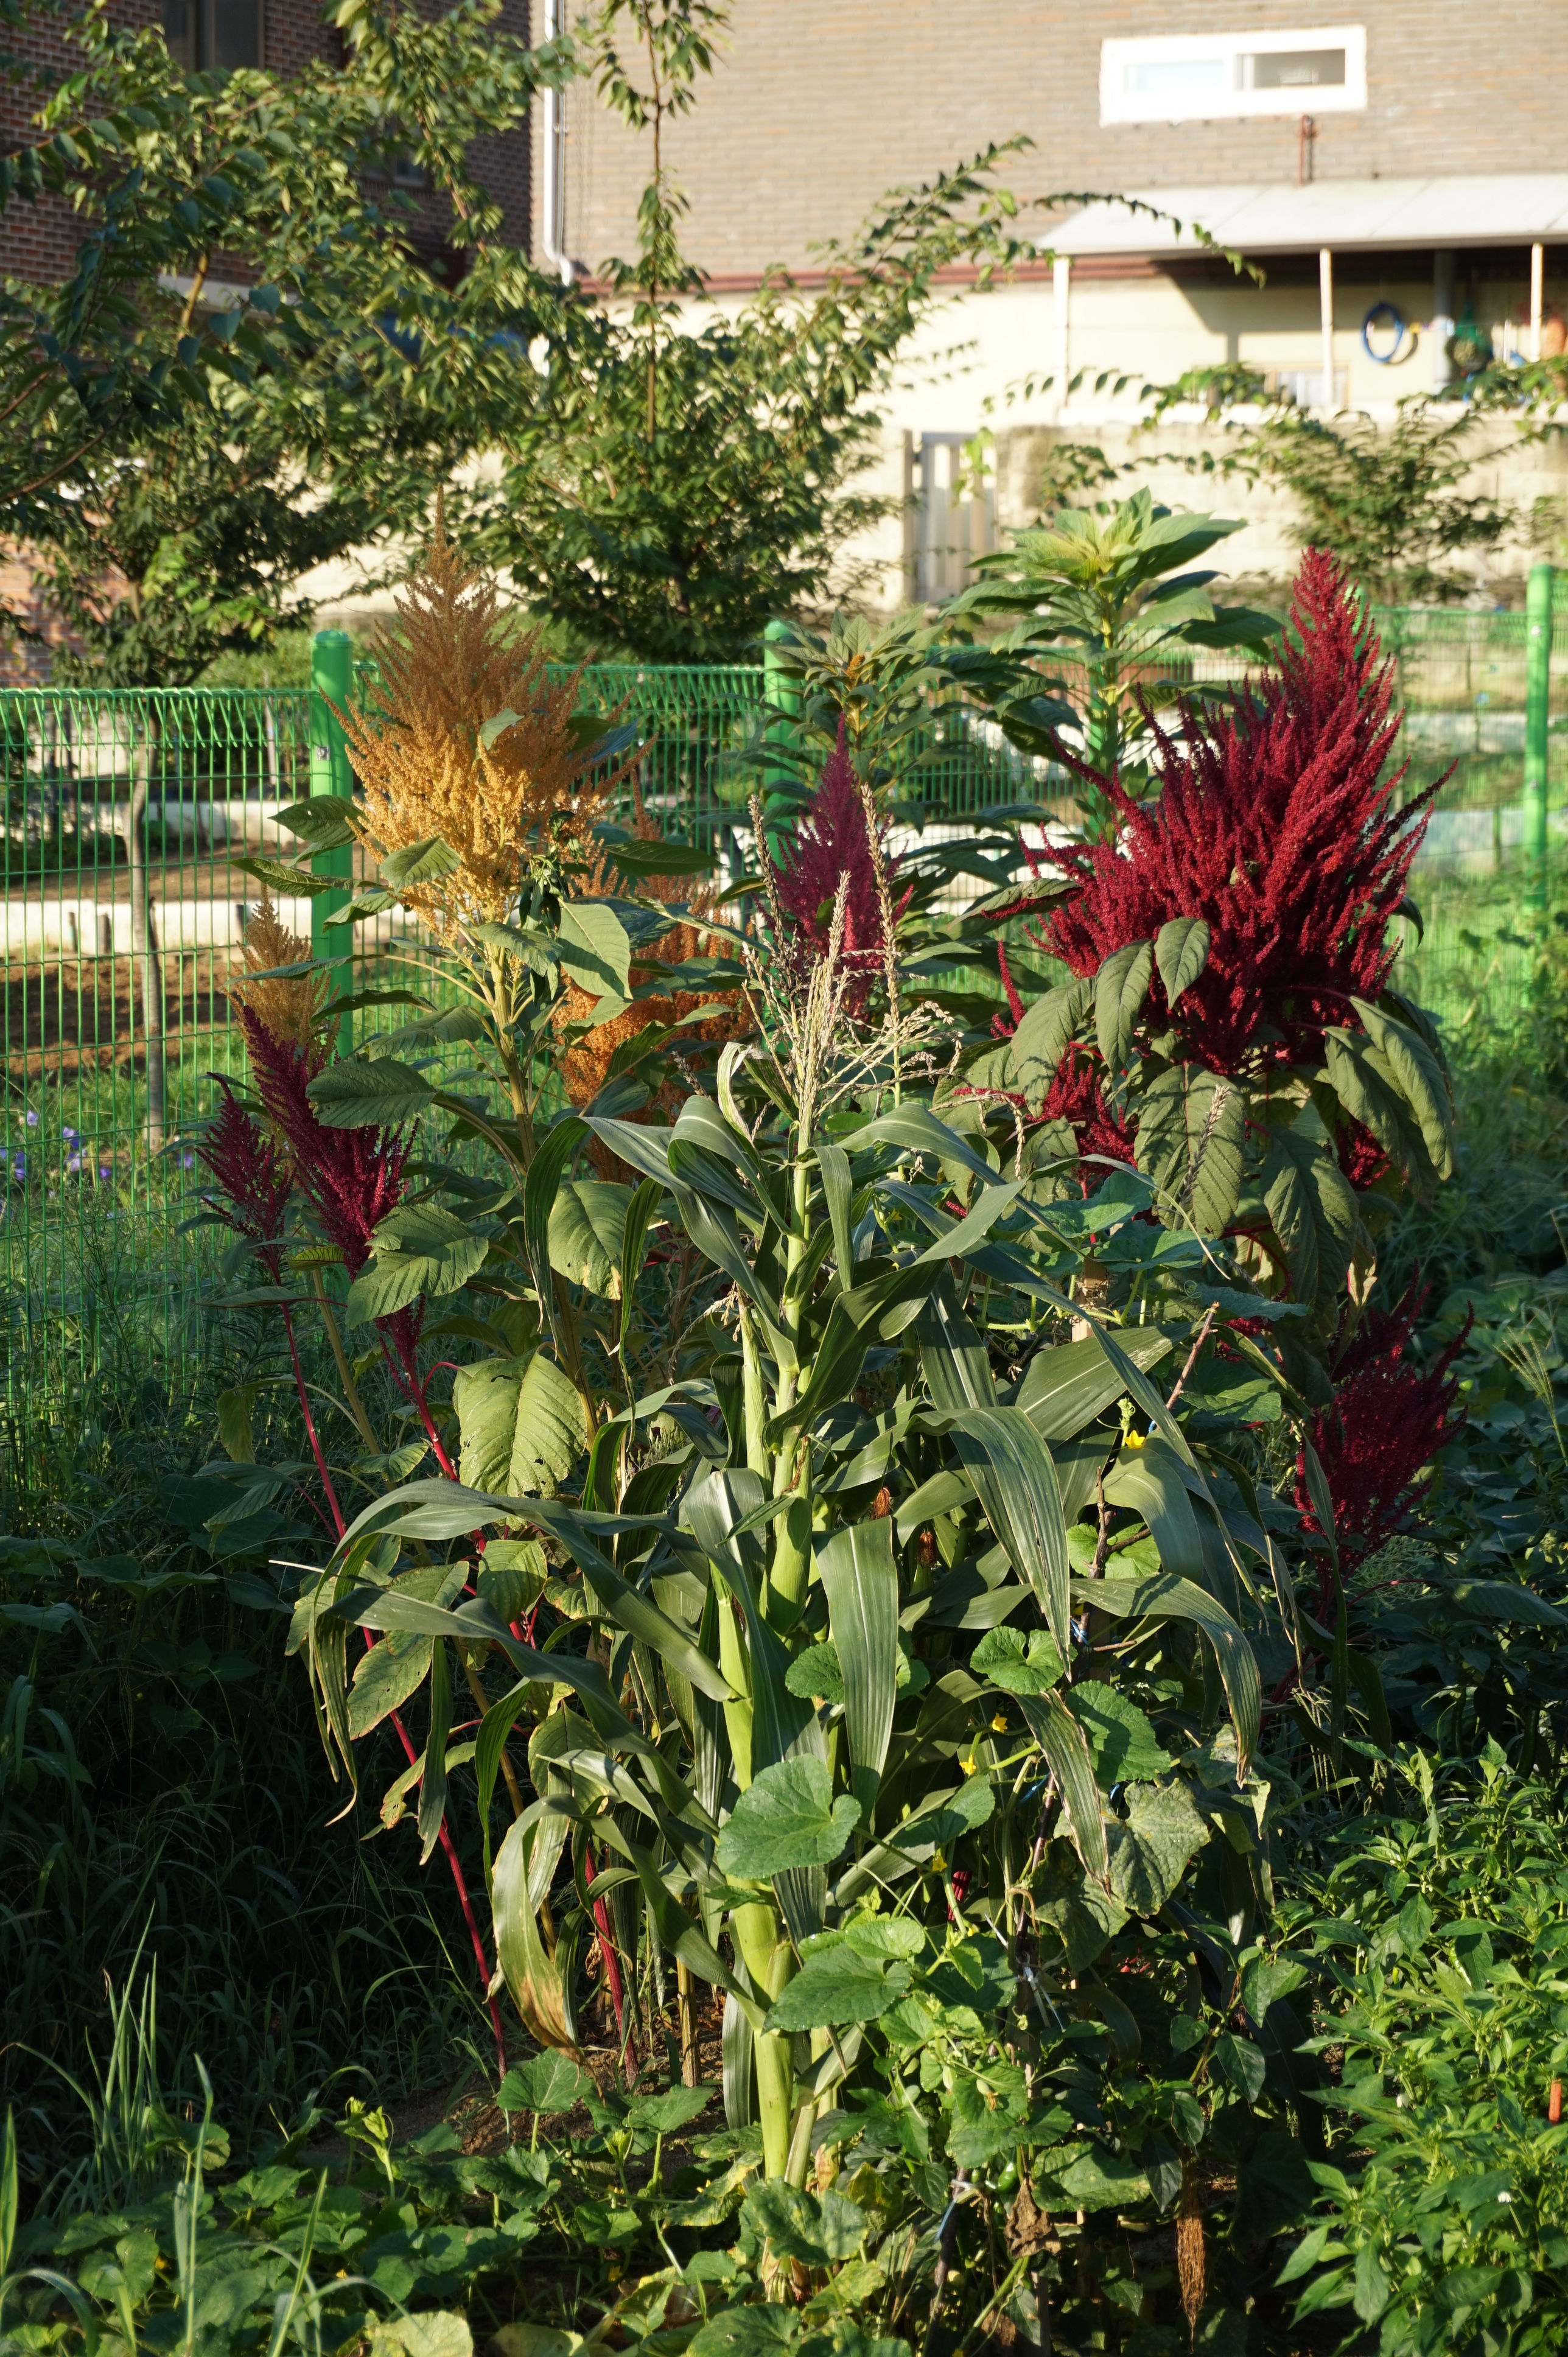
nature, plant, flower, herb, botany, garden, flora, plants, greenery, flowers, red flower, shrub, flowering plant, land plant